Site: brandenburg
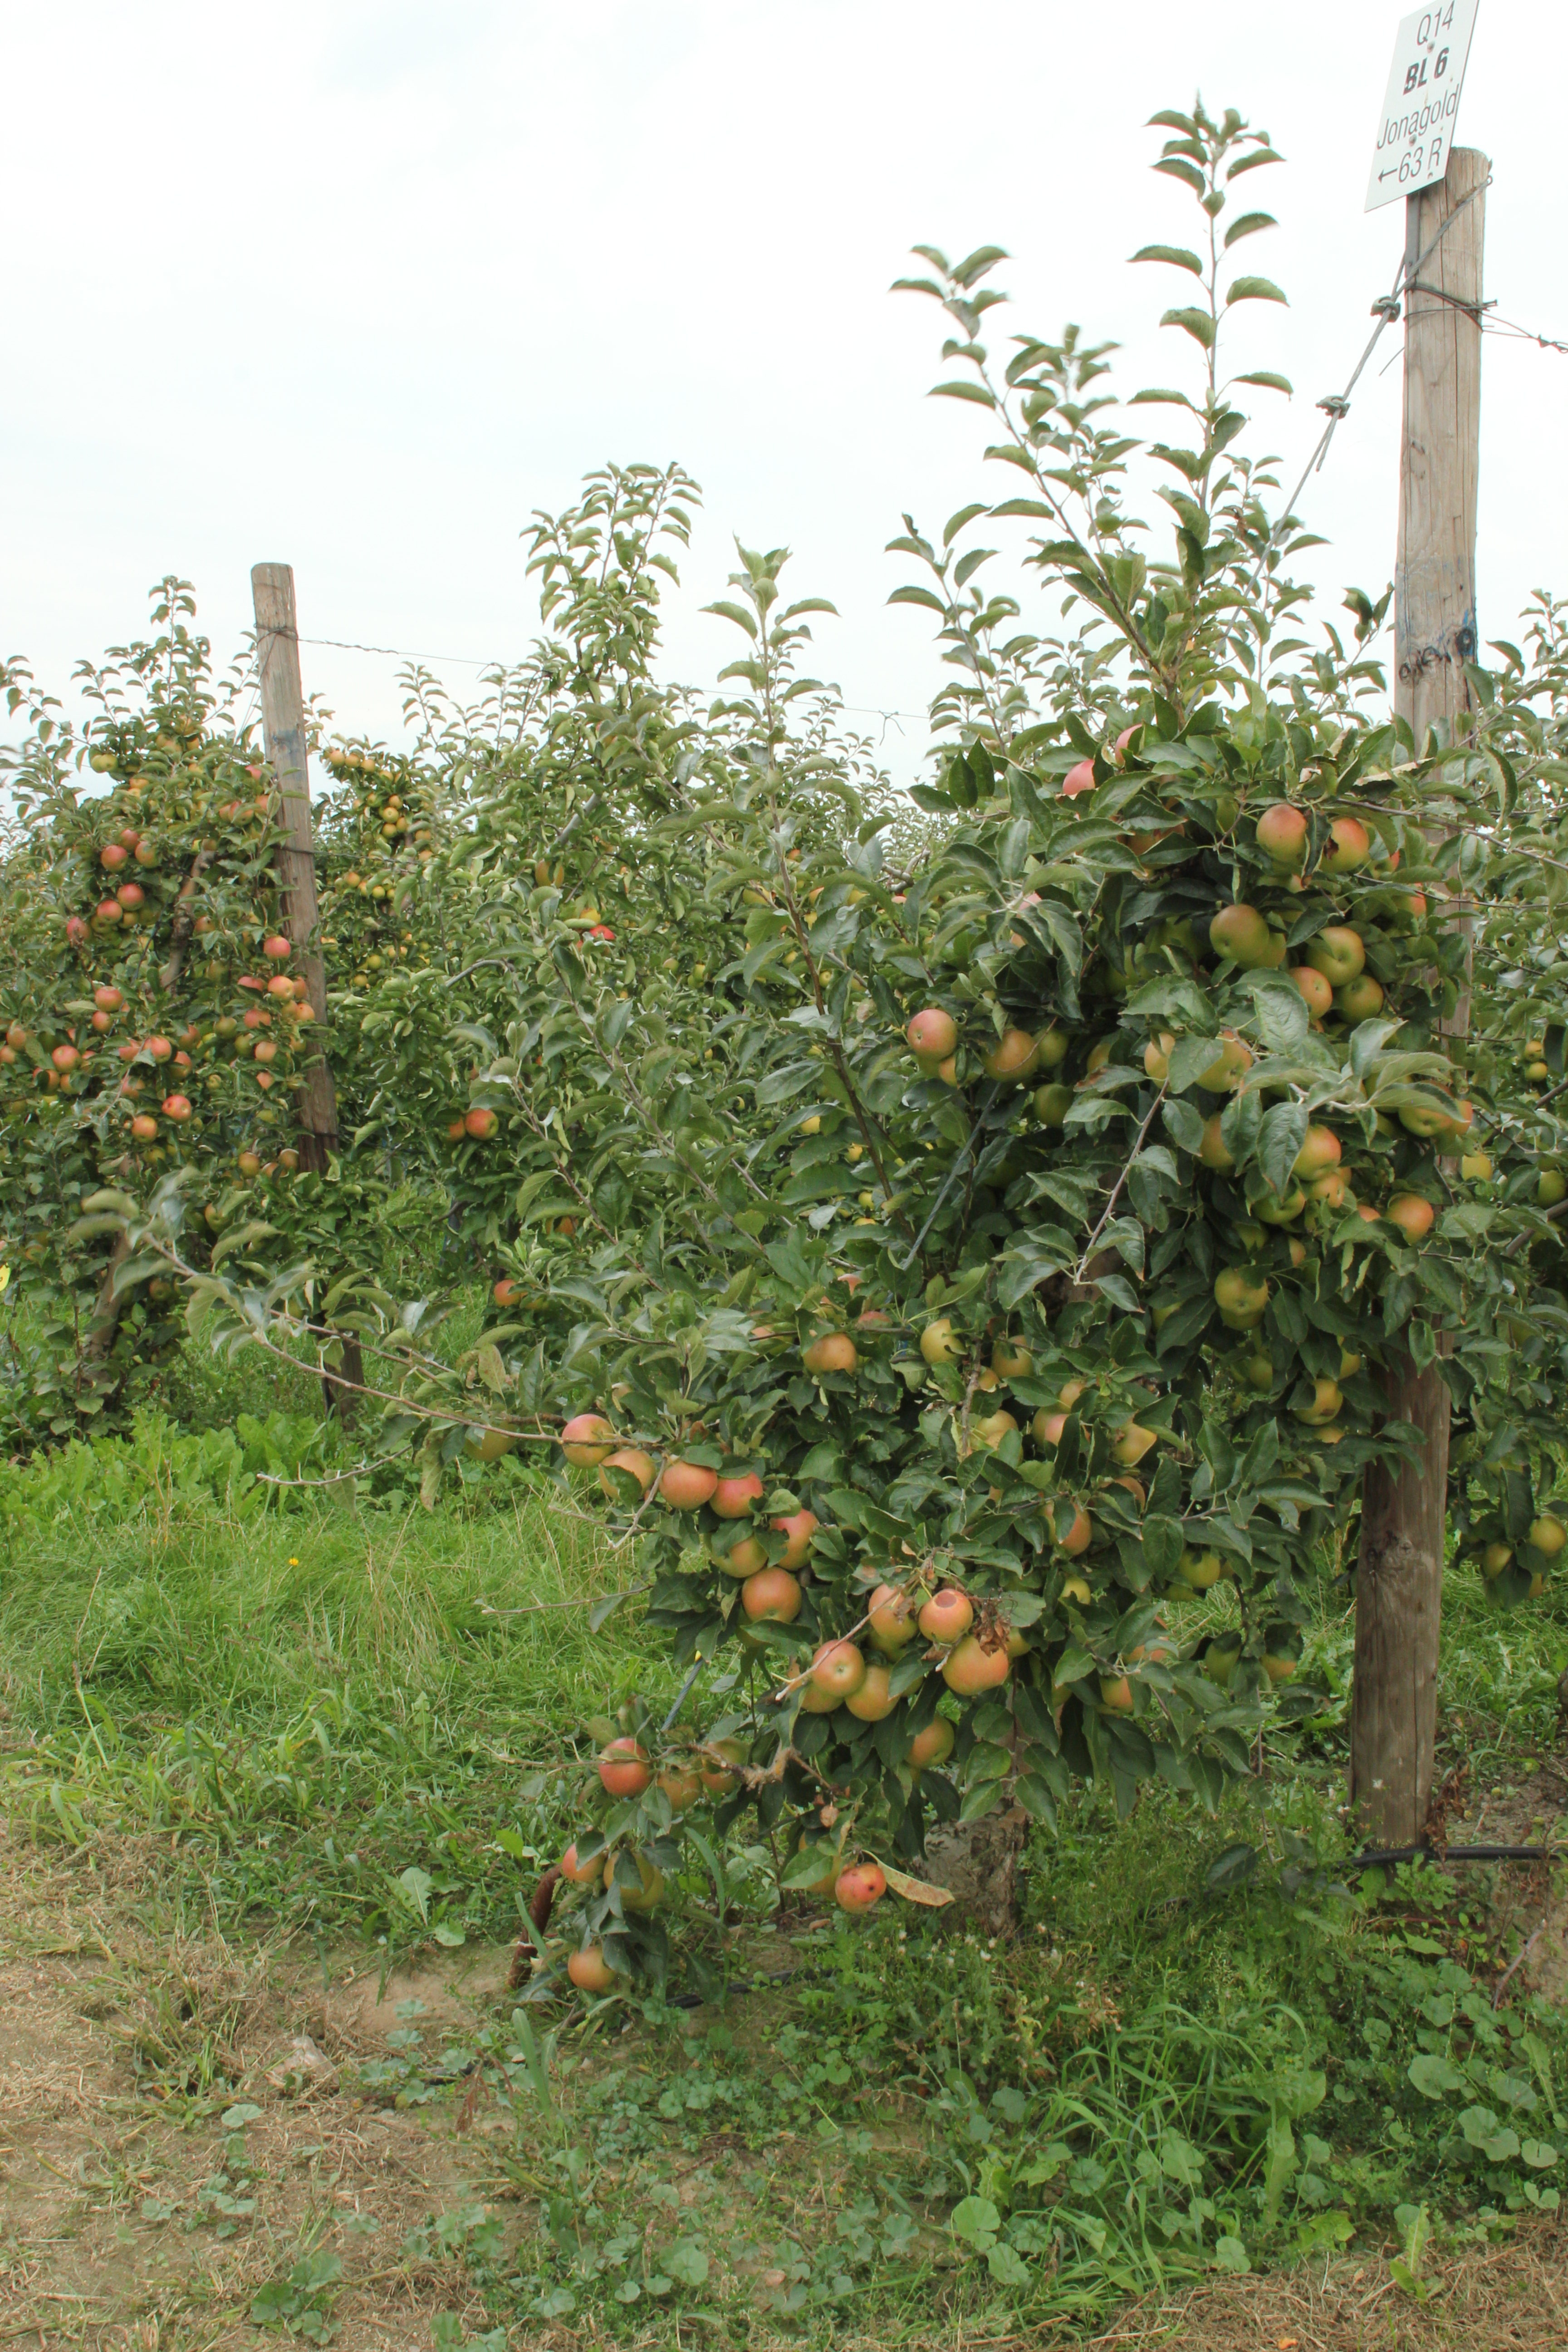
Growth stage (BBCH 87): Maturity of fruit and seed